Vaglen Point

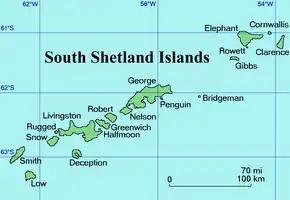
Location of Clarence Island in the South Shetland Islands.

Vaglen Point (‘Nos Vaglen’ \'nos 'v&-glen\) is the rock-tipped point on the southwest side of the entrance to Chinstrap Cove on the northwest coast of Clarence Island in the South Shetland Islands, Antarctica.